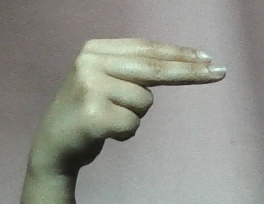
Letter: ain